Epic: The Musical

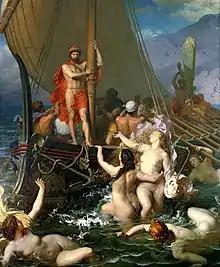
"The Thunder Saga" begins with Odysseus encountering the deceitful sirens.

Beaching on an island, Odysseus sends out a scouting crew, led by Eurylochus. They encounter the witch Circe, who transforms all but Eurylochus into pigs. Eurylochus escapes back to Odysseus, but they debate whether they should rescue the men or leave, with Odysseus ultimately deciding to confront Circe at her palace ("Puppeteer"). Hermes, herald and messenger of the gods, appears to Odysseus and gives him the magical moly herb, giving him an advantage against Circe ("Wouldn't You Like").